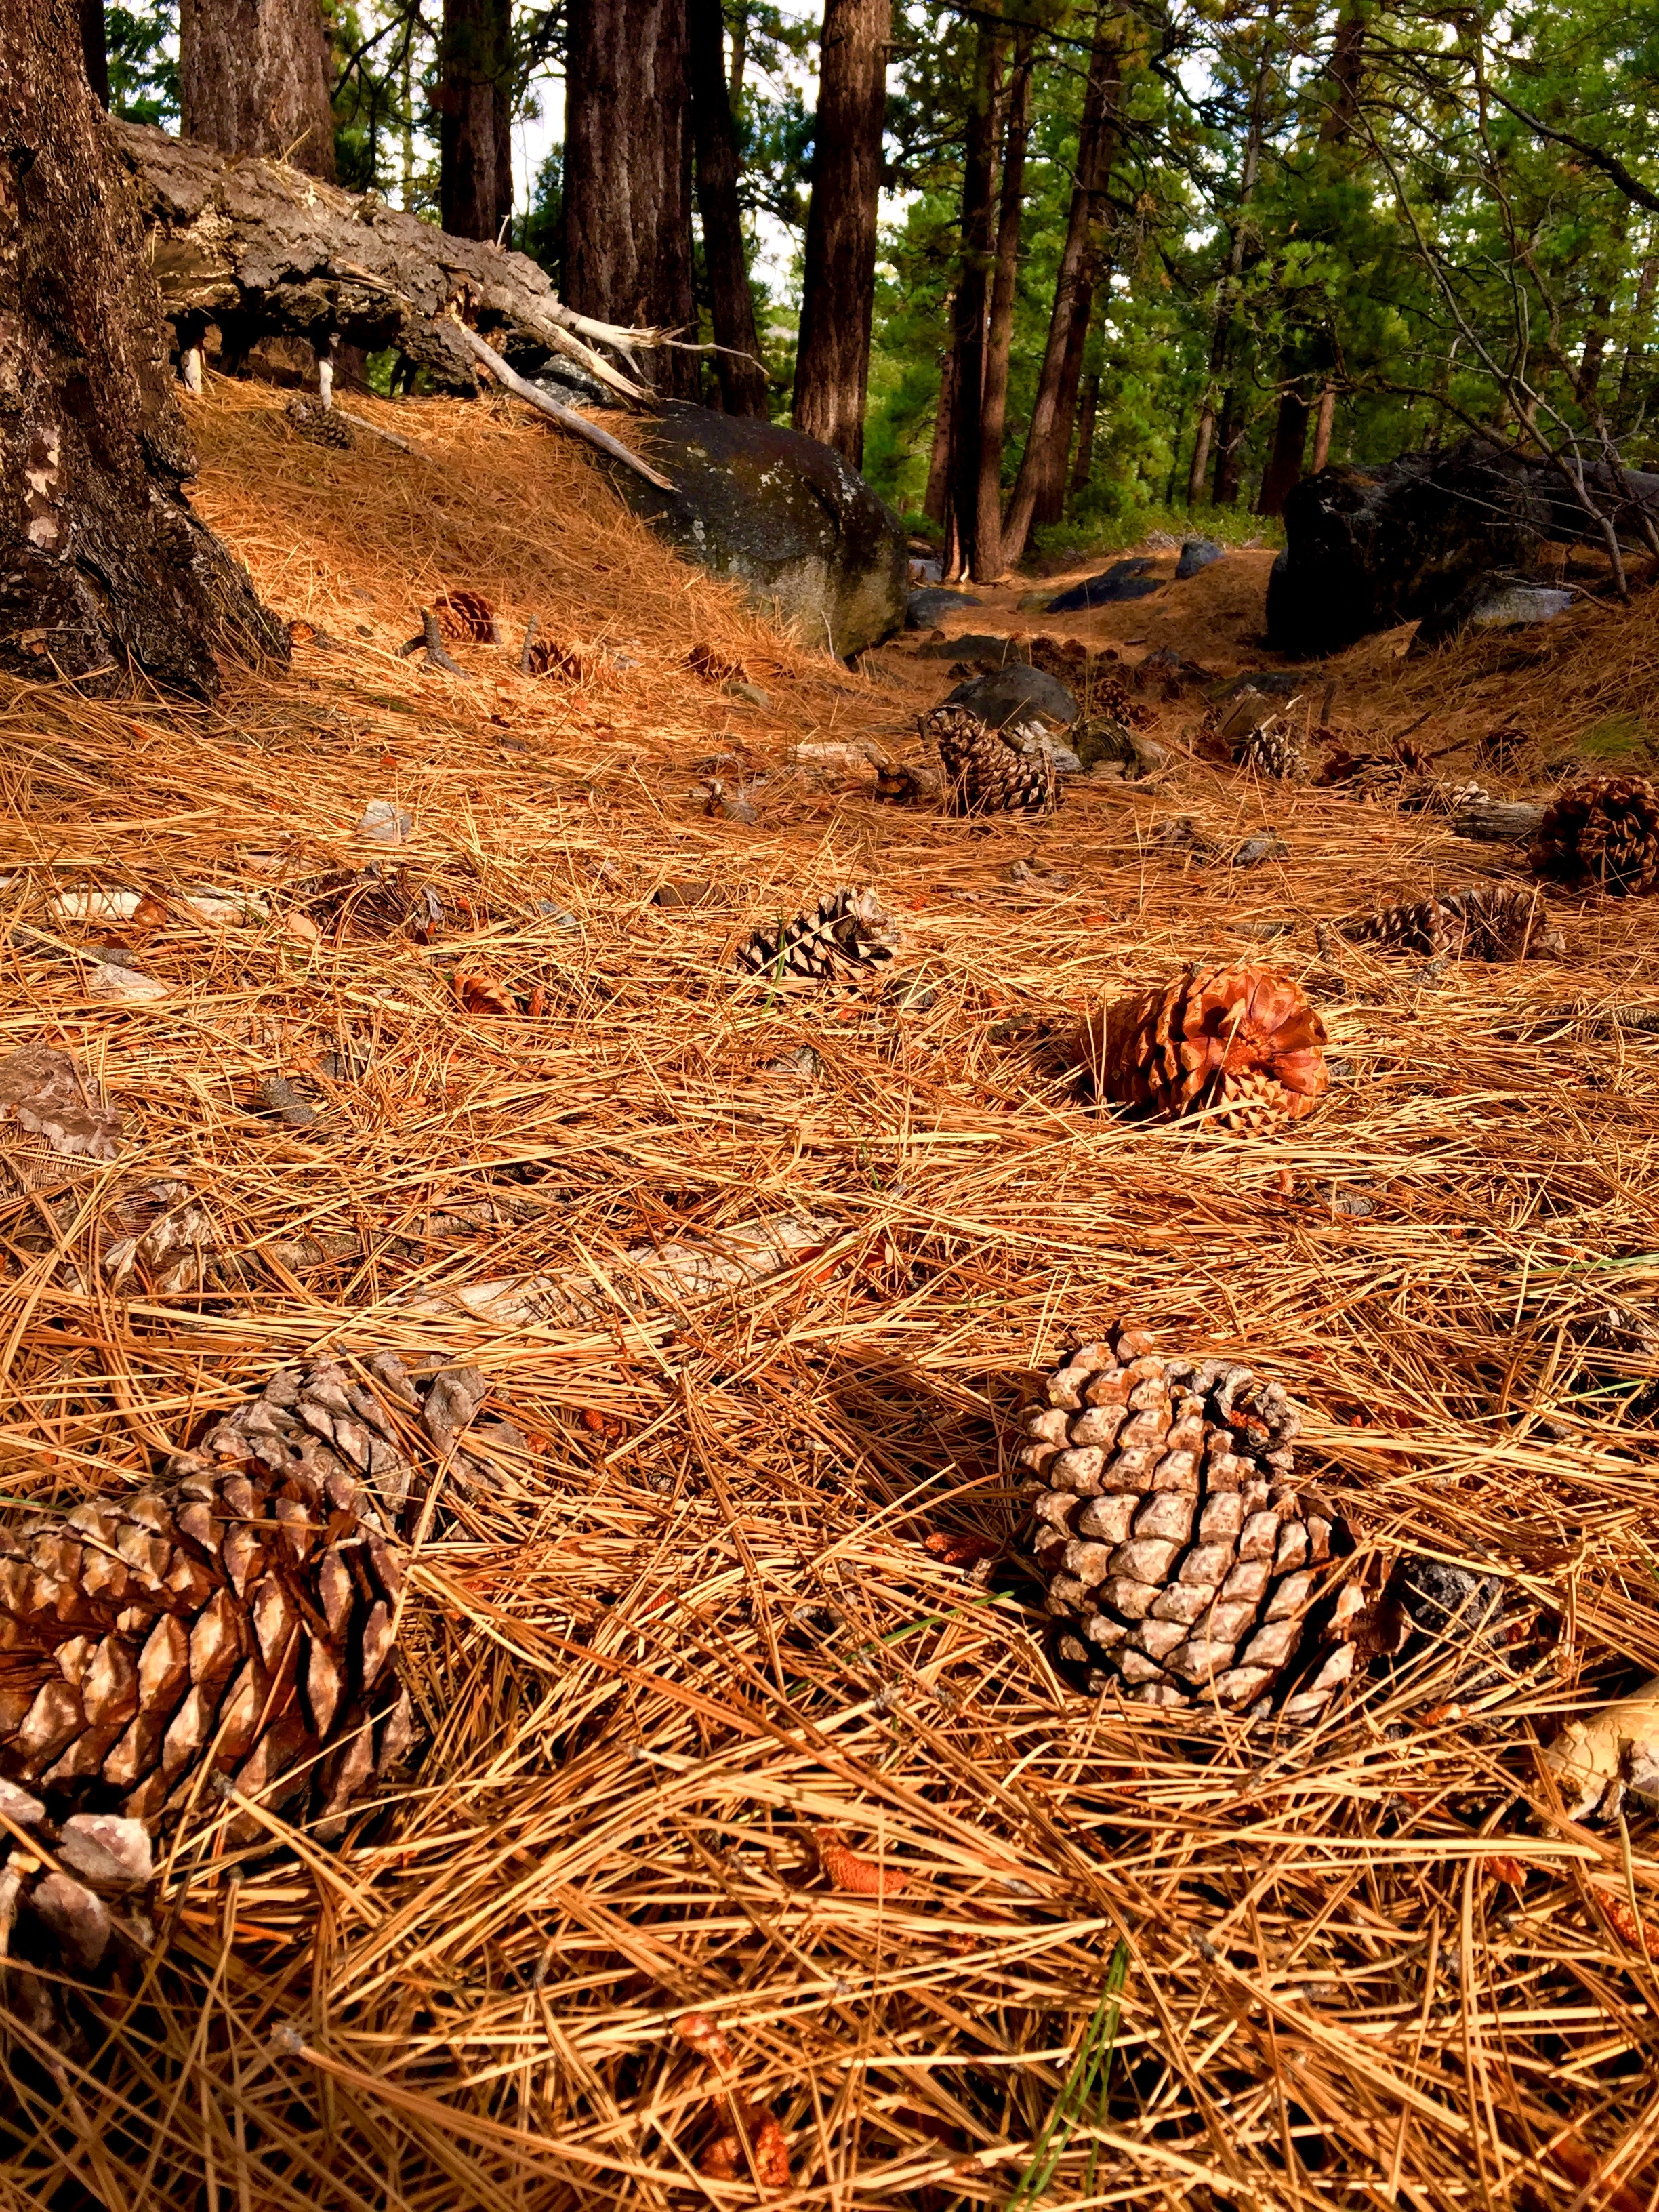
tree, plant, biome, grass family, forest, woodland, plant community, grass, branch, wood, soil, trunk, old growth forest, vascular plant, pine family